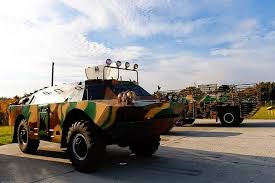
Label: BRDM